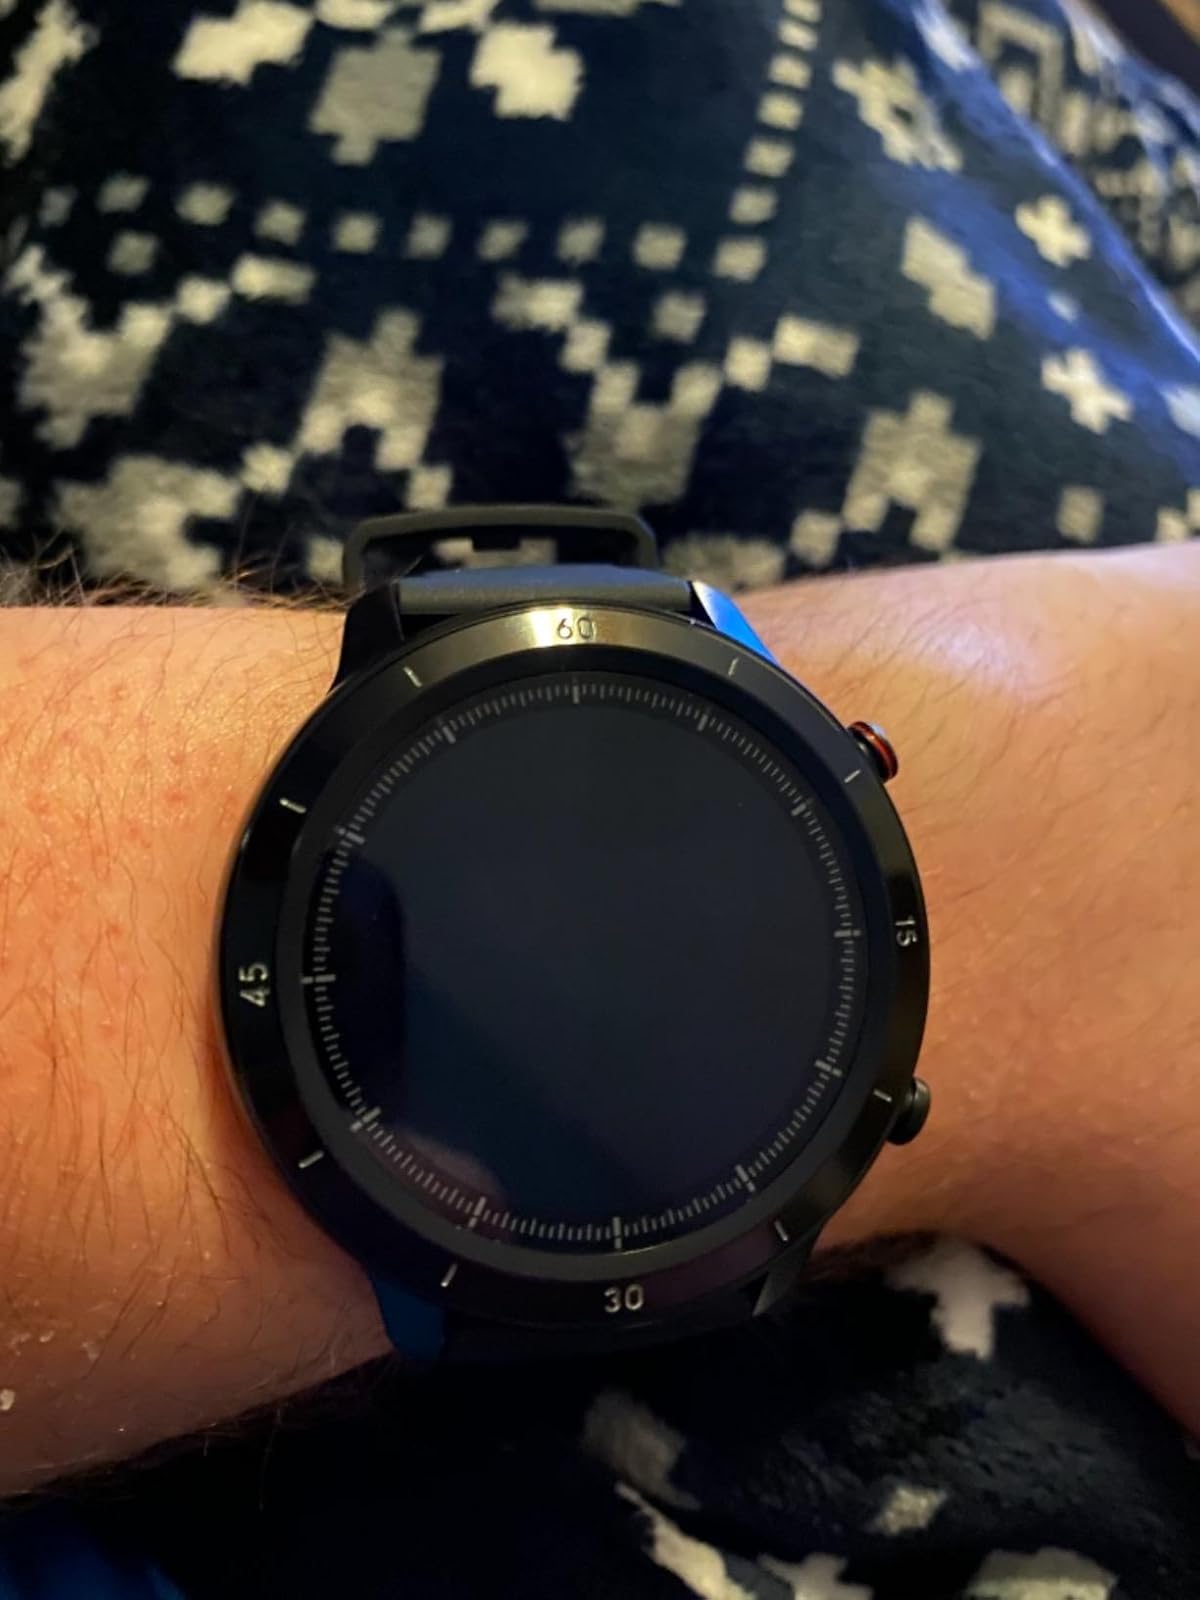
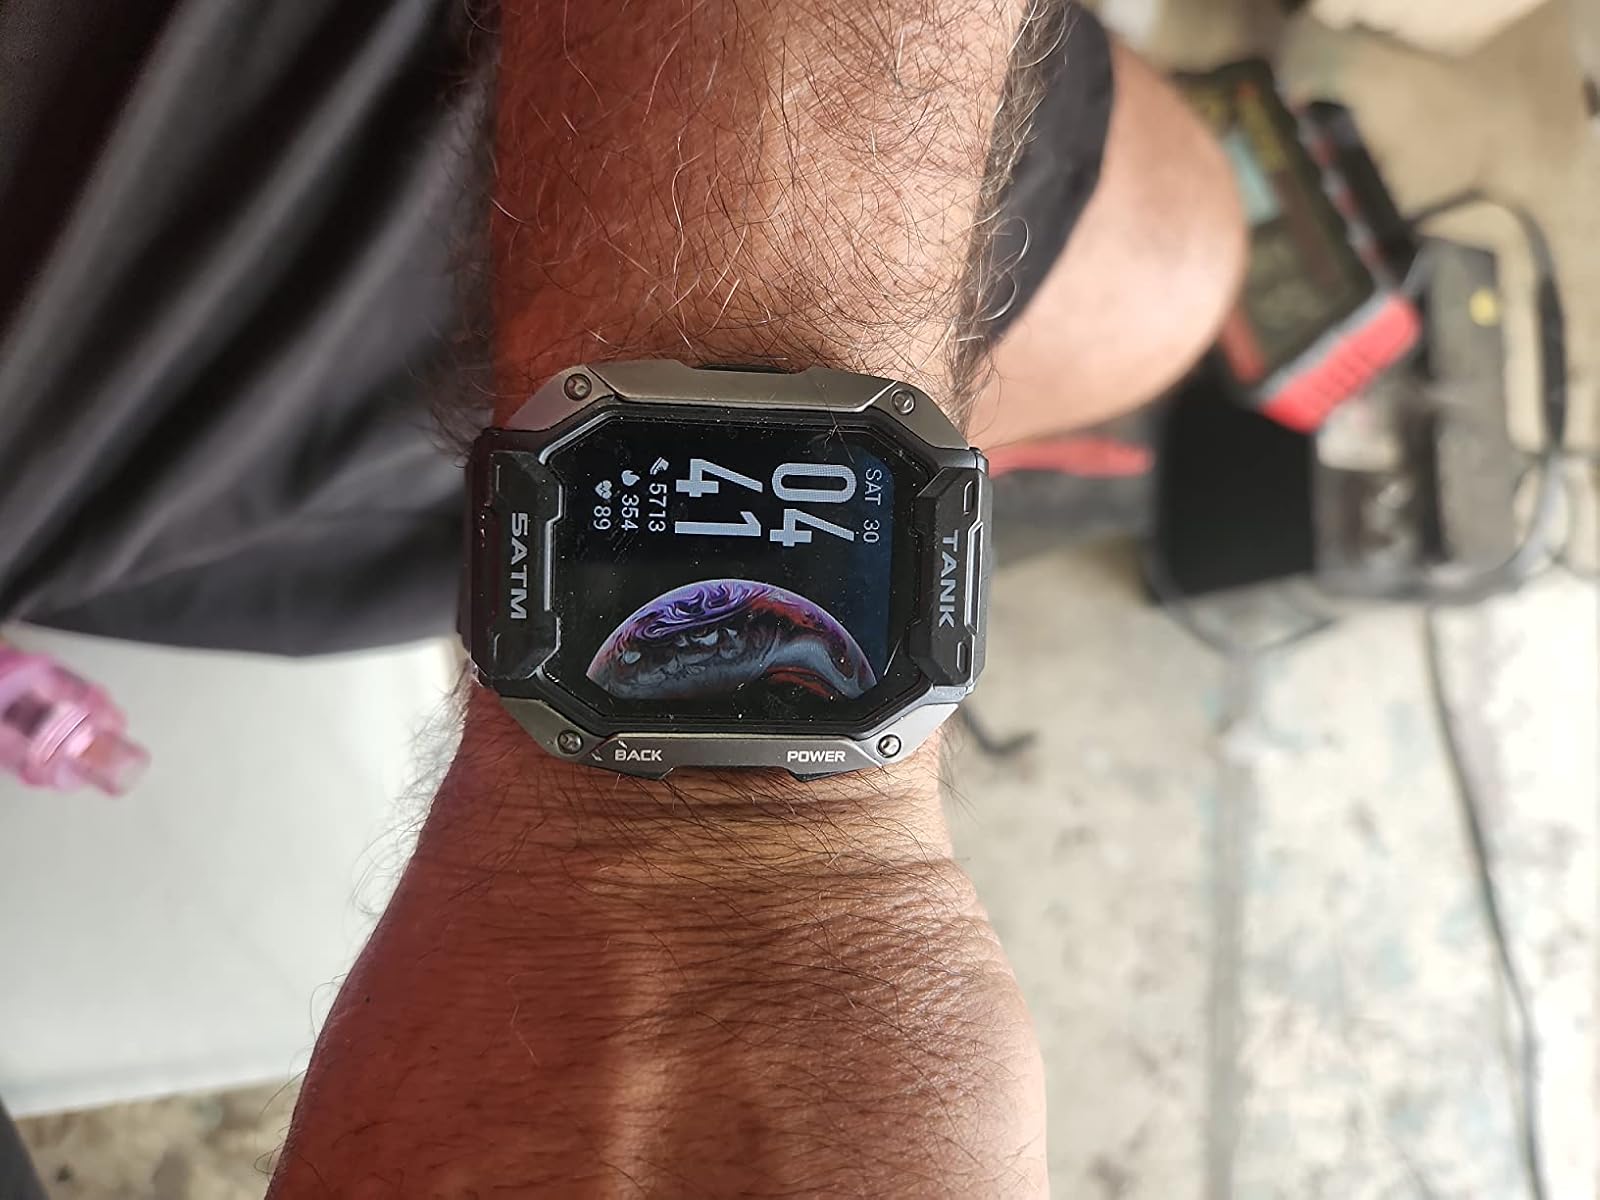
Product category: smartwatch
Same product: no